Bea Arthur

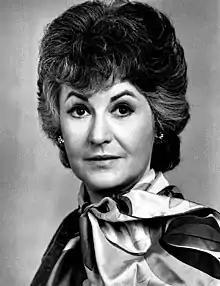
Arthur as Maude Findlay in 1973

Beatrice Arthur (born Bernice Frankel; May 13, 1922 – April 25, 2009) was an American actress, comedienne, and singer. She began her career on stage in 1947, attracting critical acclaim before achieving worldwide recognition for her work on television beginning in the 1970s as Maude Findlay in the popular sitcoms "All in the Family" (1971–1972) and "Maude" (1972–1978) and later in the 1980s and 1990s as Dorothy Zbornak on "The Golden Girls" (1985–1992).